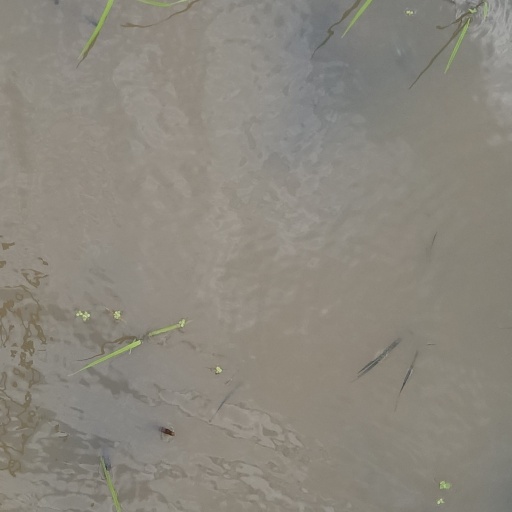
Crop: rice